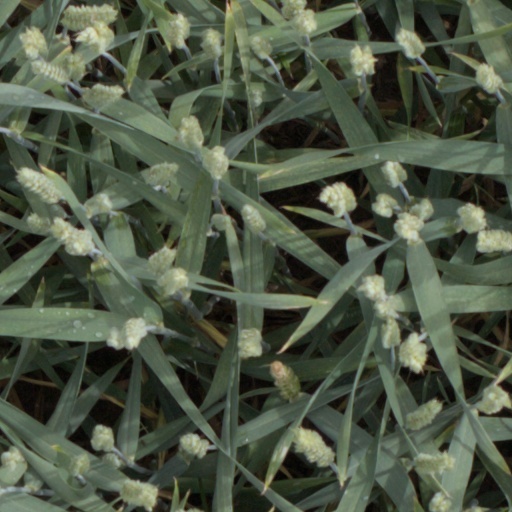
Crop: wheat